Ralph Wiggum

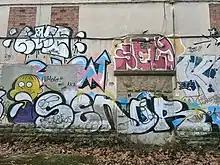
Ralph Wiggum in a graffiti in Vic, Catalonia

Ralph's primary role in the show is to deliver clueless asides and odd "non-sequiturs." Ralph is presented as quite stupid, verbally challenged, and slow. In one of his most famous quotes, Ralph responds to the news that he is failing English class with the retort: "Me fail English? That's unpossible!"